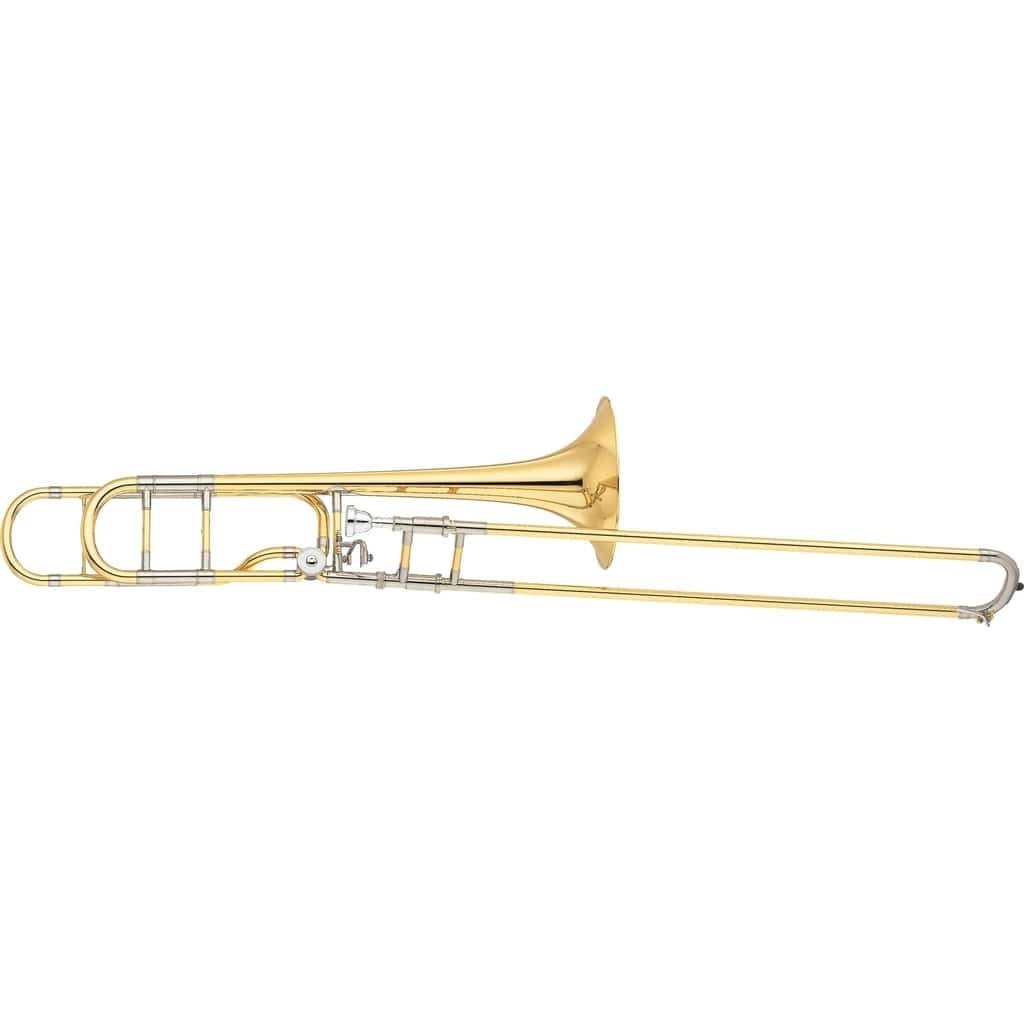
Yamaha YSL-882OR Xeno Professional F-Attachment Trombone - Clear Lacquer with Yellow Brass Bell
Brand: Yamaha
Even, Balanced Sound and Feel Yamaha’s YSL-882OR Xeno Professional F Attachment Trombone delivers a tone fit for professionals. More than 30 years of research and development in collaboration with leading musicians went into building this magnificent Xeno Series tenor trombone. The hand-hammered 8-2/3-inch yellow brass bell has thick walls to provide impressive projection and control. It has reversed tuning slides for an open playing feel. You can hear the Yamaha difference in how the bell responds as you crescendo into a solo passage. You can feel the difference in the way it plays. The narrow, speedy slide effortlessly keeps up with ever-increasing tempos. When you engage the F attachment, the open-wrap design lessens resistance so that you can hit the lowest notes in your register with ease. From glorious melodies to rounded rhythms and everything in between, this horn is more than capable of keeping up with the most demanding players, not to mention the most technical scores. Like all Yamaha products, the YSL-882OR is built with pride. It's subjected to the highest quality control standards before shipping to Irvine Art & Music, ensuring it will function perfectly for decades to come. Engineered for the discerning player Do you need a trombone that will cover all types of symphonic playing scenarios? If so, the Yamaha YSL-882OR Xeno Professional F Attachment trombone is an excellent choice. This trombone has a 0.547-inch bore for a focused sound. It has reversed tuning slides for unrestricted airflow. You’ll especially appreciate the difference when you’re using the attachment. At Irvine Art & Music , we appreciate the consistent and even triggering provided by the balanced response rotor. Other thoughtful design features include a rounded slide crook for faster response, pressure-formed tubing for smoother airflow, and an included counter-balance weight. Ultra-responsive yellow brass bell Yamaha fitted the YSL-882OR with a yellow brass bell for hall-filling projection and supreme clarity. The 1-piece, hand-hammered design showcases showstopping tone and response. Furthermore, its larger 8-2/3-inch diameter gives the horn an expansive dynamic range and a pleasant singing quality. Yellow brass is a favorite bell material among trombonists here at Irvine Art & Music . Yellow brass devotees report that the alloy reacts favorably to a player’s unique playing style, encouraging the user to reach new playing heights each time they play. The YSL-882OR’s outstanding sound is sure to impress you and your audience. Yamaha Xeno Series trombones Yamaha believes that nothing should stand in the way of your tone. That’s why they developed their world-renowned Xeno Series trombones. Pronounced “Zee-no,” these brass instruments are designed with players in mind. They offer outstanding power and projection with ample warmth for symphonic settings. More than 30 years in the making, Xeno trombones were designed with input from the world’s leading players, incorporating their experience and talent to produce outstanding instruments with the features and performance that pro-level players demand. Yamaha YSL-882OR Xeno Professional Trombone Features: Professional level tenor trombone with F attachment Reverse tuning slides lessen wind resistance 0.547-inch bore transmits a warm, symphonic tonal quality Open-wrap F attachment for a barely-there playing feel 8-2/3-inch yellow brass bell sings out with bright, cutting clarity Yellow brass outer slide and nickel silver inner slide combine for easy movement Balanced response rotor system provides a smooth transition when engaging the attachment Mechanical linkage delivers a smooth, reliable response Clear lacquer finish adds a subtle warmth Includes SL-51C4L mouthpiece and case Tech Specs Type: Tenor Key: Bb with F Attachment Wrap: Open Valve: Balanced Response Rotor Level: Professional Finish: Clear Lacquer Bore: Large, 0.547" Bell: 8.6", Hand-hammered 1-piece Bell Material: Yellow Brass Inner Slide: Nickel Silver Outer Slide: Yellow Brass Mouthpiece: SL-51C4L Additional Features: Reversed Tuning Slides Case/Gig Bag: Hardshell Case Manufacturer Part Number: YSL-882OR
Category: Arts & Entertainment > Hobbies & Creative Arts > Musical Instruments > Brass Instruments > Trombones > Tenor Trombones